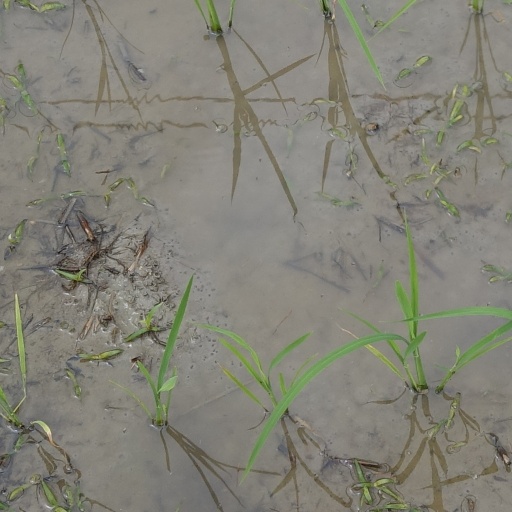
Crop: rice